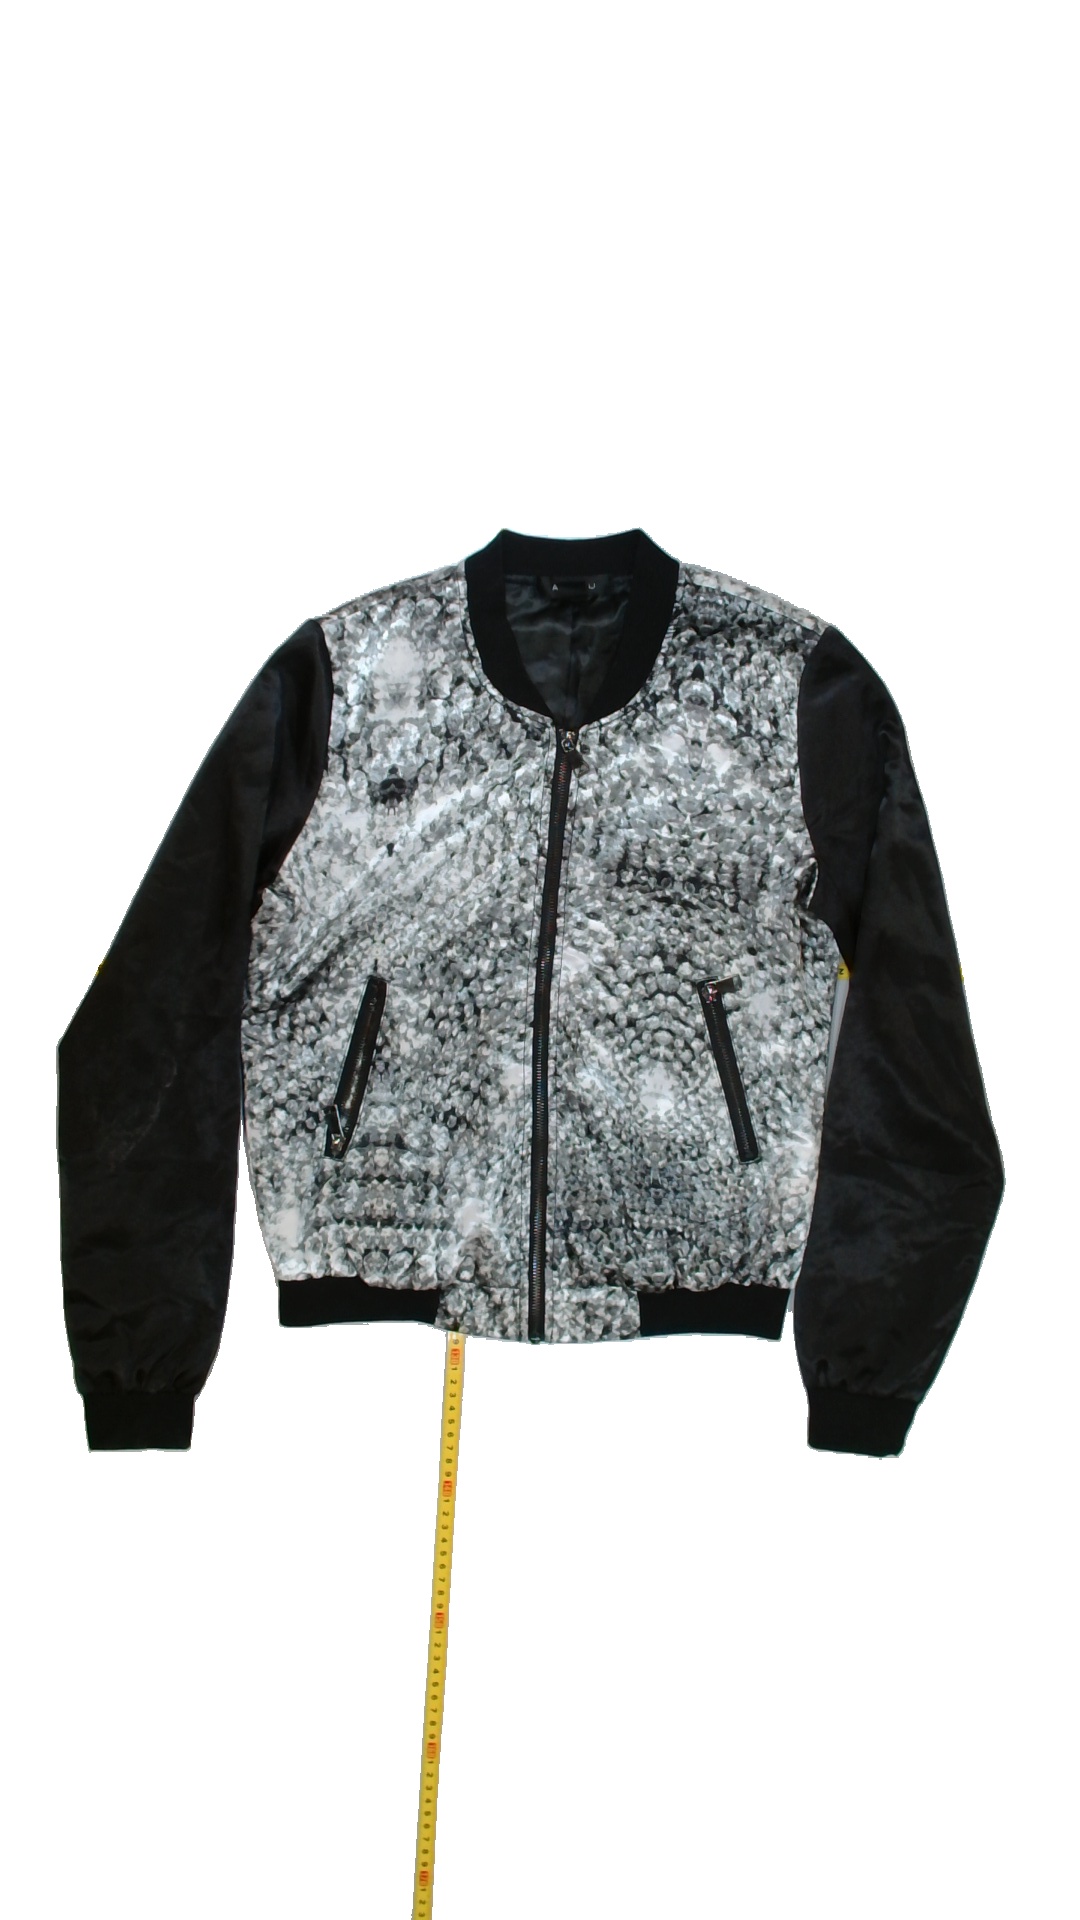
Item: Jacker (Ladies)
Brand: Amisu (new Yorker)
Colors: Multicolor
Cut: Regular, Collar
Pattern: Animal print
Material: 100%polyester
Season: All
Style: No trend
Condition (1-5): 4
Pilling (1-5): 4
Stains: Yes
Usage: Export
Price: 50-100